RNZ Pacific

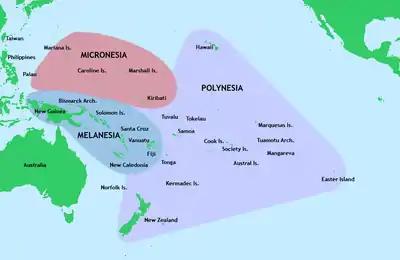
RNZ Pacific is available across Micronesia, Melanesia and Polynesia.

RNZ Pacific broadcasts on different frequencies and times to different parts of the Pacific region, during a 24-hour rotation. The current frequency schedule is available on the broadcaster's website. Frequency changes are made to reflect radio shortwave propagation variations to the station's target areas. Maintenance of the transmitter is carried out on the first and third Wednesday of every month from 10:30a.m. to 6p.m. NZT, sometimes interrupting the station's broadcasts.